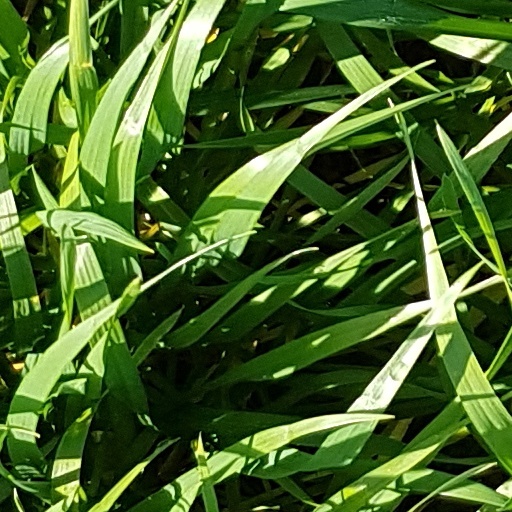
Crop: wheat